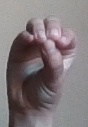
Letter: ha